Gheluvelt Plateau actions, July–August 1917

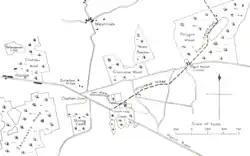

The advance of the tanks was hampered by the decision not to conduct a preliminary attack to capture the ground east of Sanctuary Wood and the woods nearby, for tank assembly areas. The 30th Division failed to capture a huge blockhouse to the north-east of Clapham Junction, from which the Germans commanded the Menin road to Hooge. Several attempts to destroy it with heavy artillery had failed and as tanks drove down the Menin road, hit by an anti-tank gun in the blockhouse. The first wave of were late and were reduced to trying to drive between the woods, four being hit near Hooge by anti-tank guns. The third objective was to be captured with the help of in the second wave but only forward.